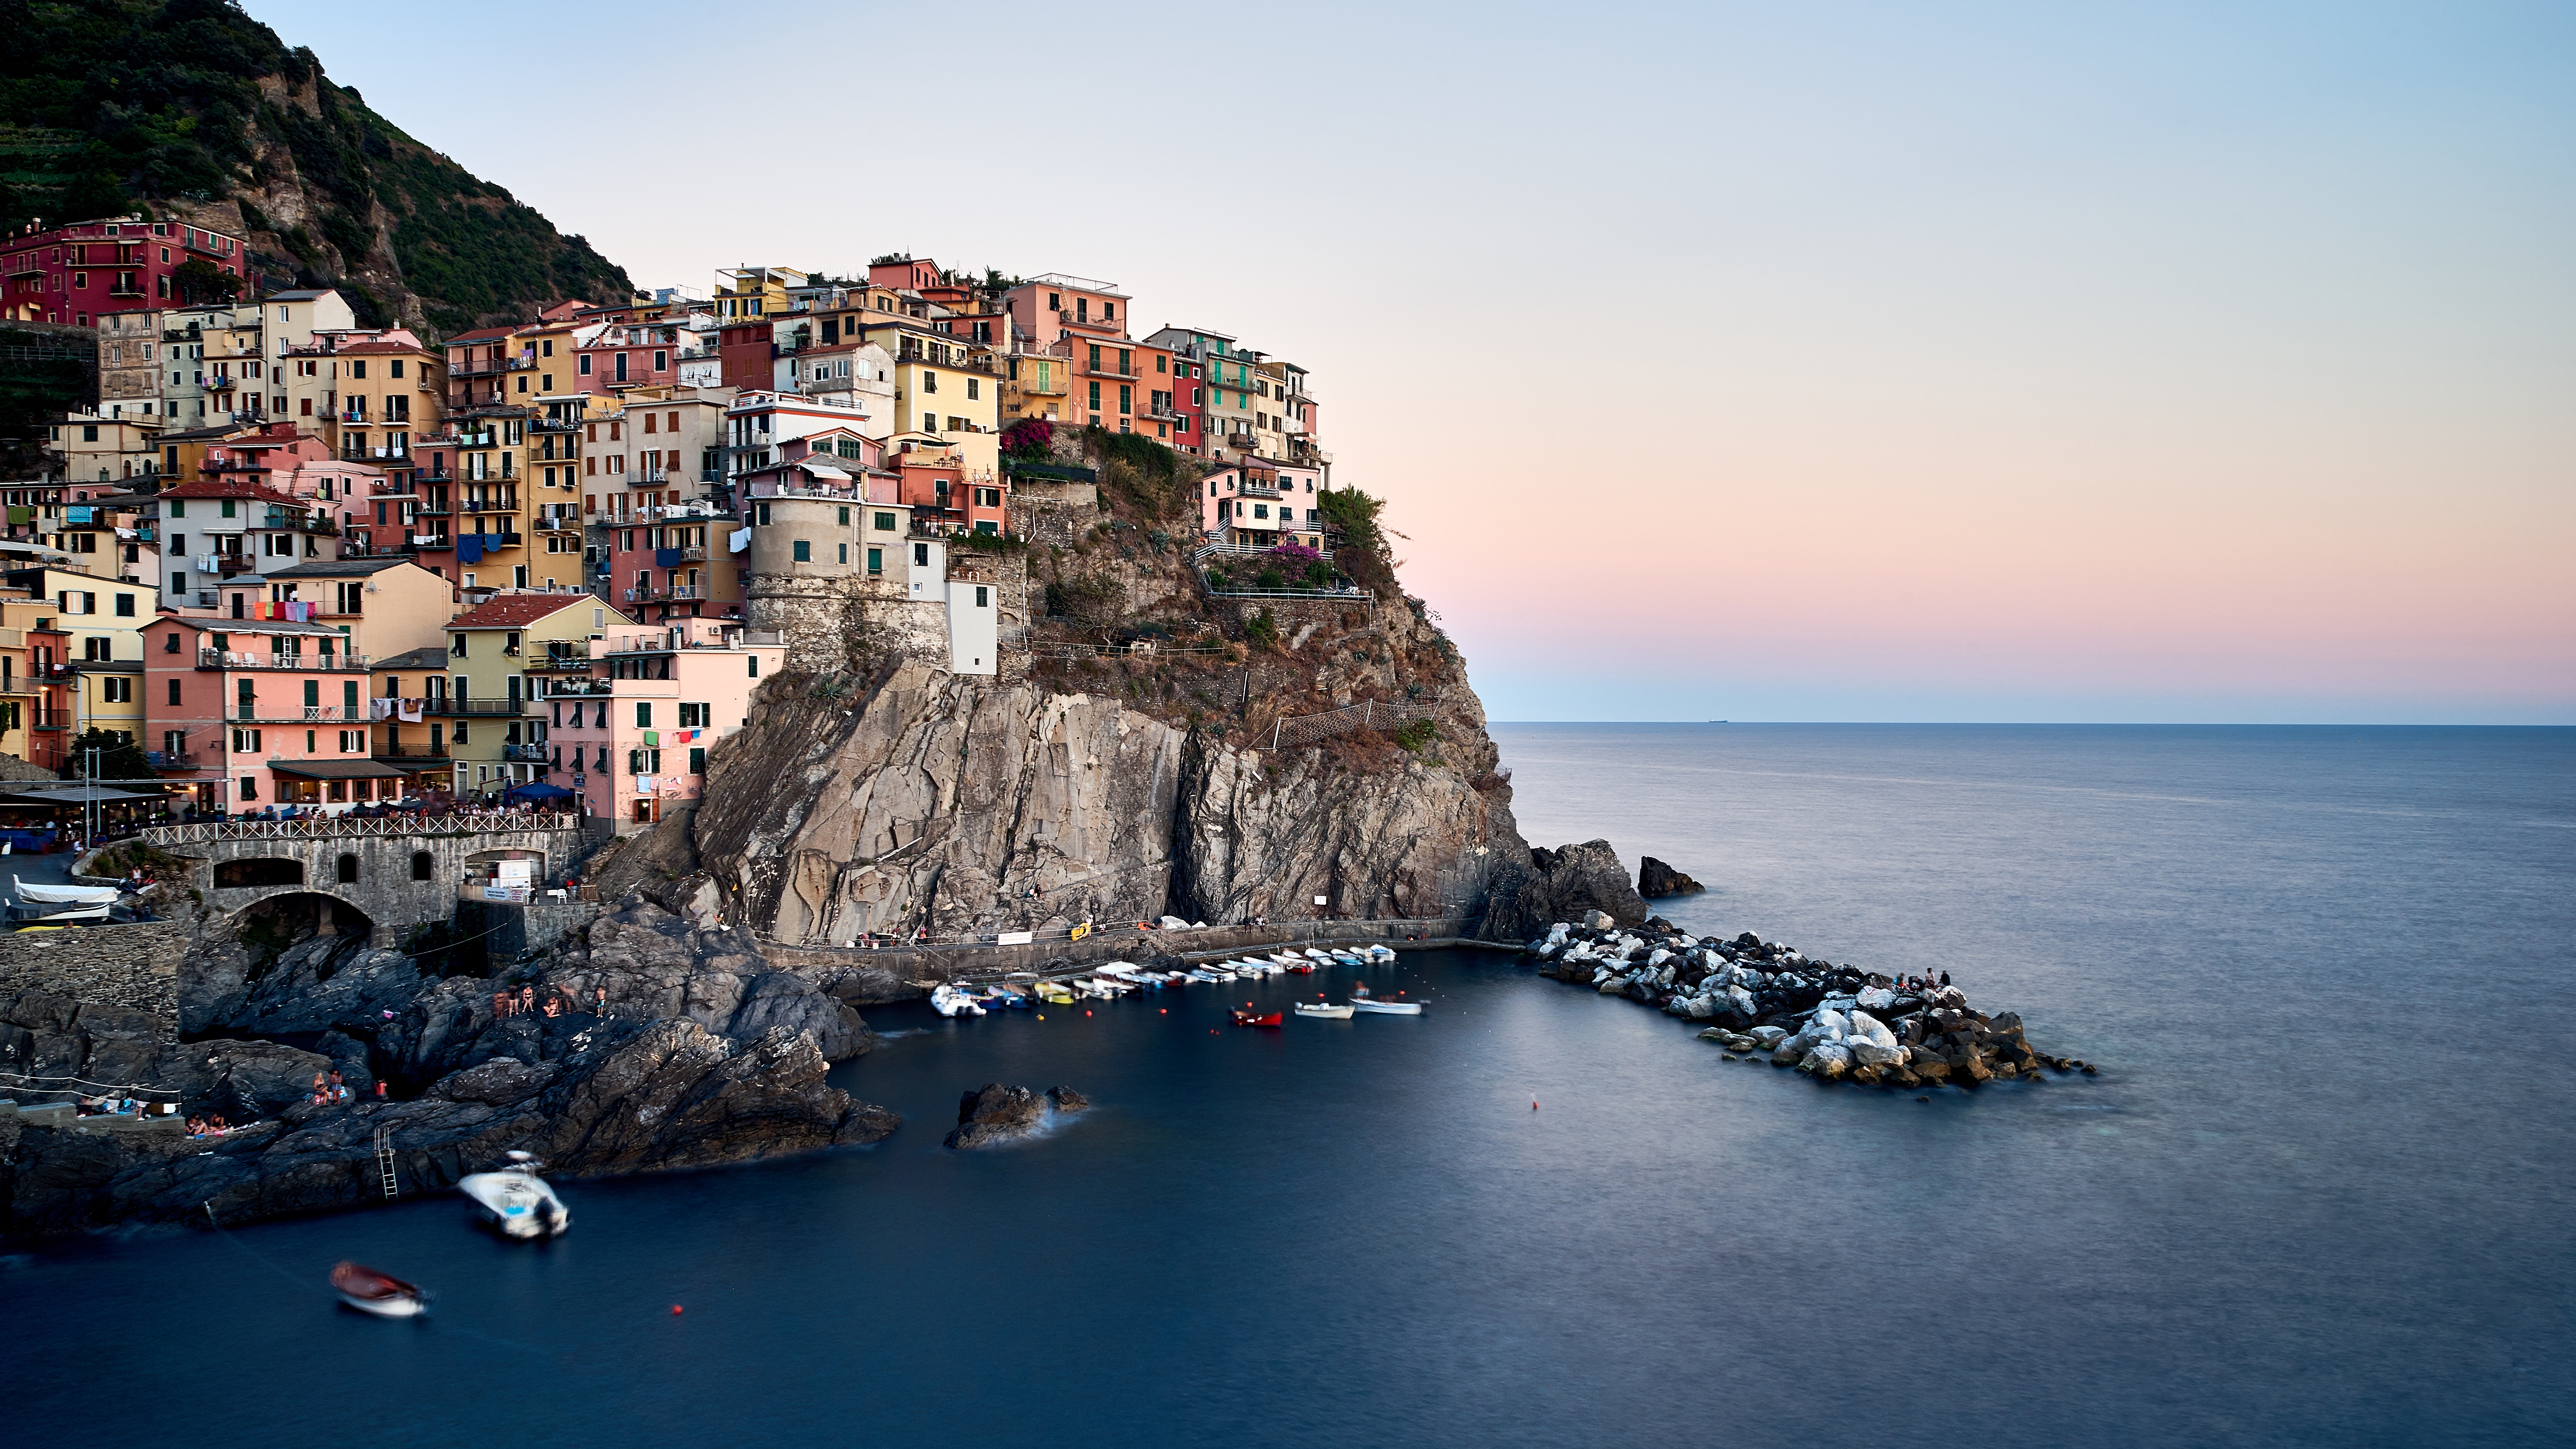
beach, sea, coast, water, rock, ocean, horizon, hill, shore, vacation, village, cliff, cove, tower, bay, island, terrain, body of water, crag, manarola, tourist attraction, cape, islet, aerial photography